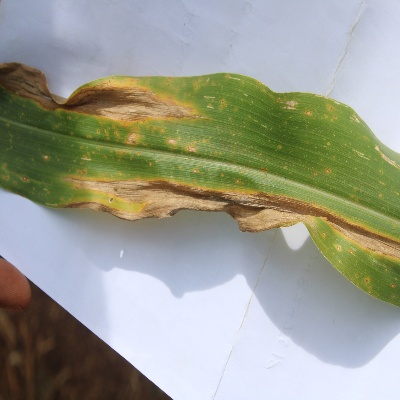
Crop: Maize
Condition: leaf blight